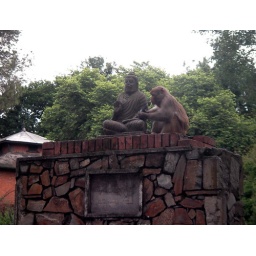
A rhesus monkey with an avocado, sitting on a wall near Pashupathinath.